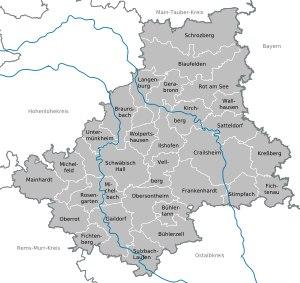
L'arrondissement de Schwäbisch Hall est un arrondissement de Bade-Wurtemberg situé dans le district de Stuttgart. Son chef-lieu est Schwäbisch Hall.